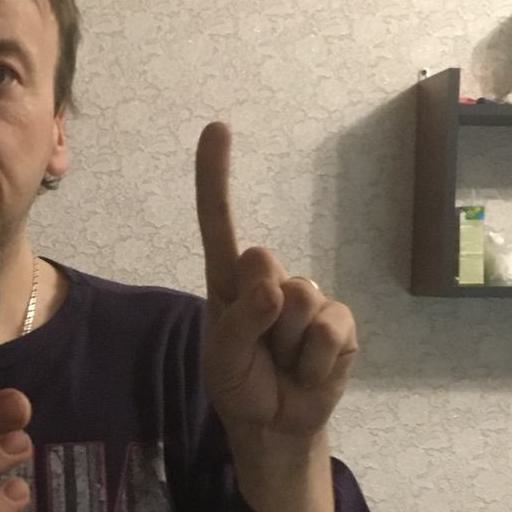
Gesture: one